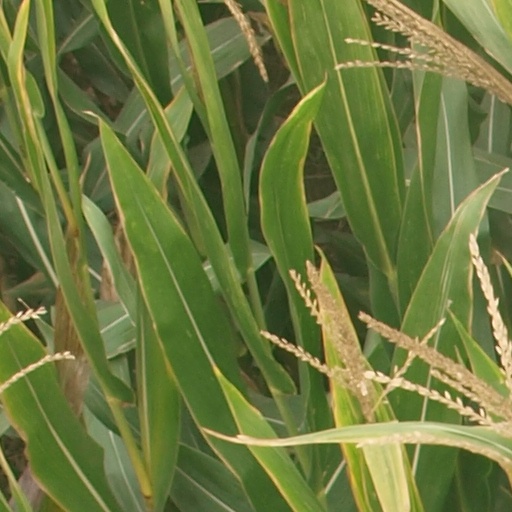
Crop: maize; corn